Toby Creek

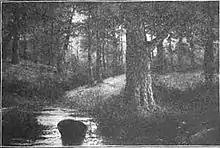
Toby Creek in the late 1800s or early 1900s

Toby Creek was entered into the Geographic Names Information System on August 2, 1979. Its identifier in the Geographic Names Information System is 1189612.